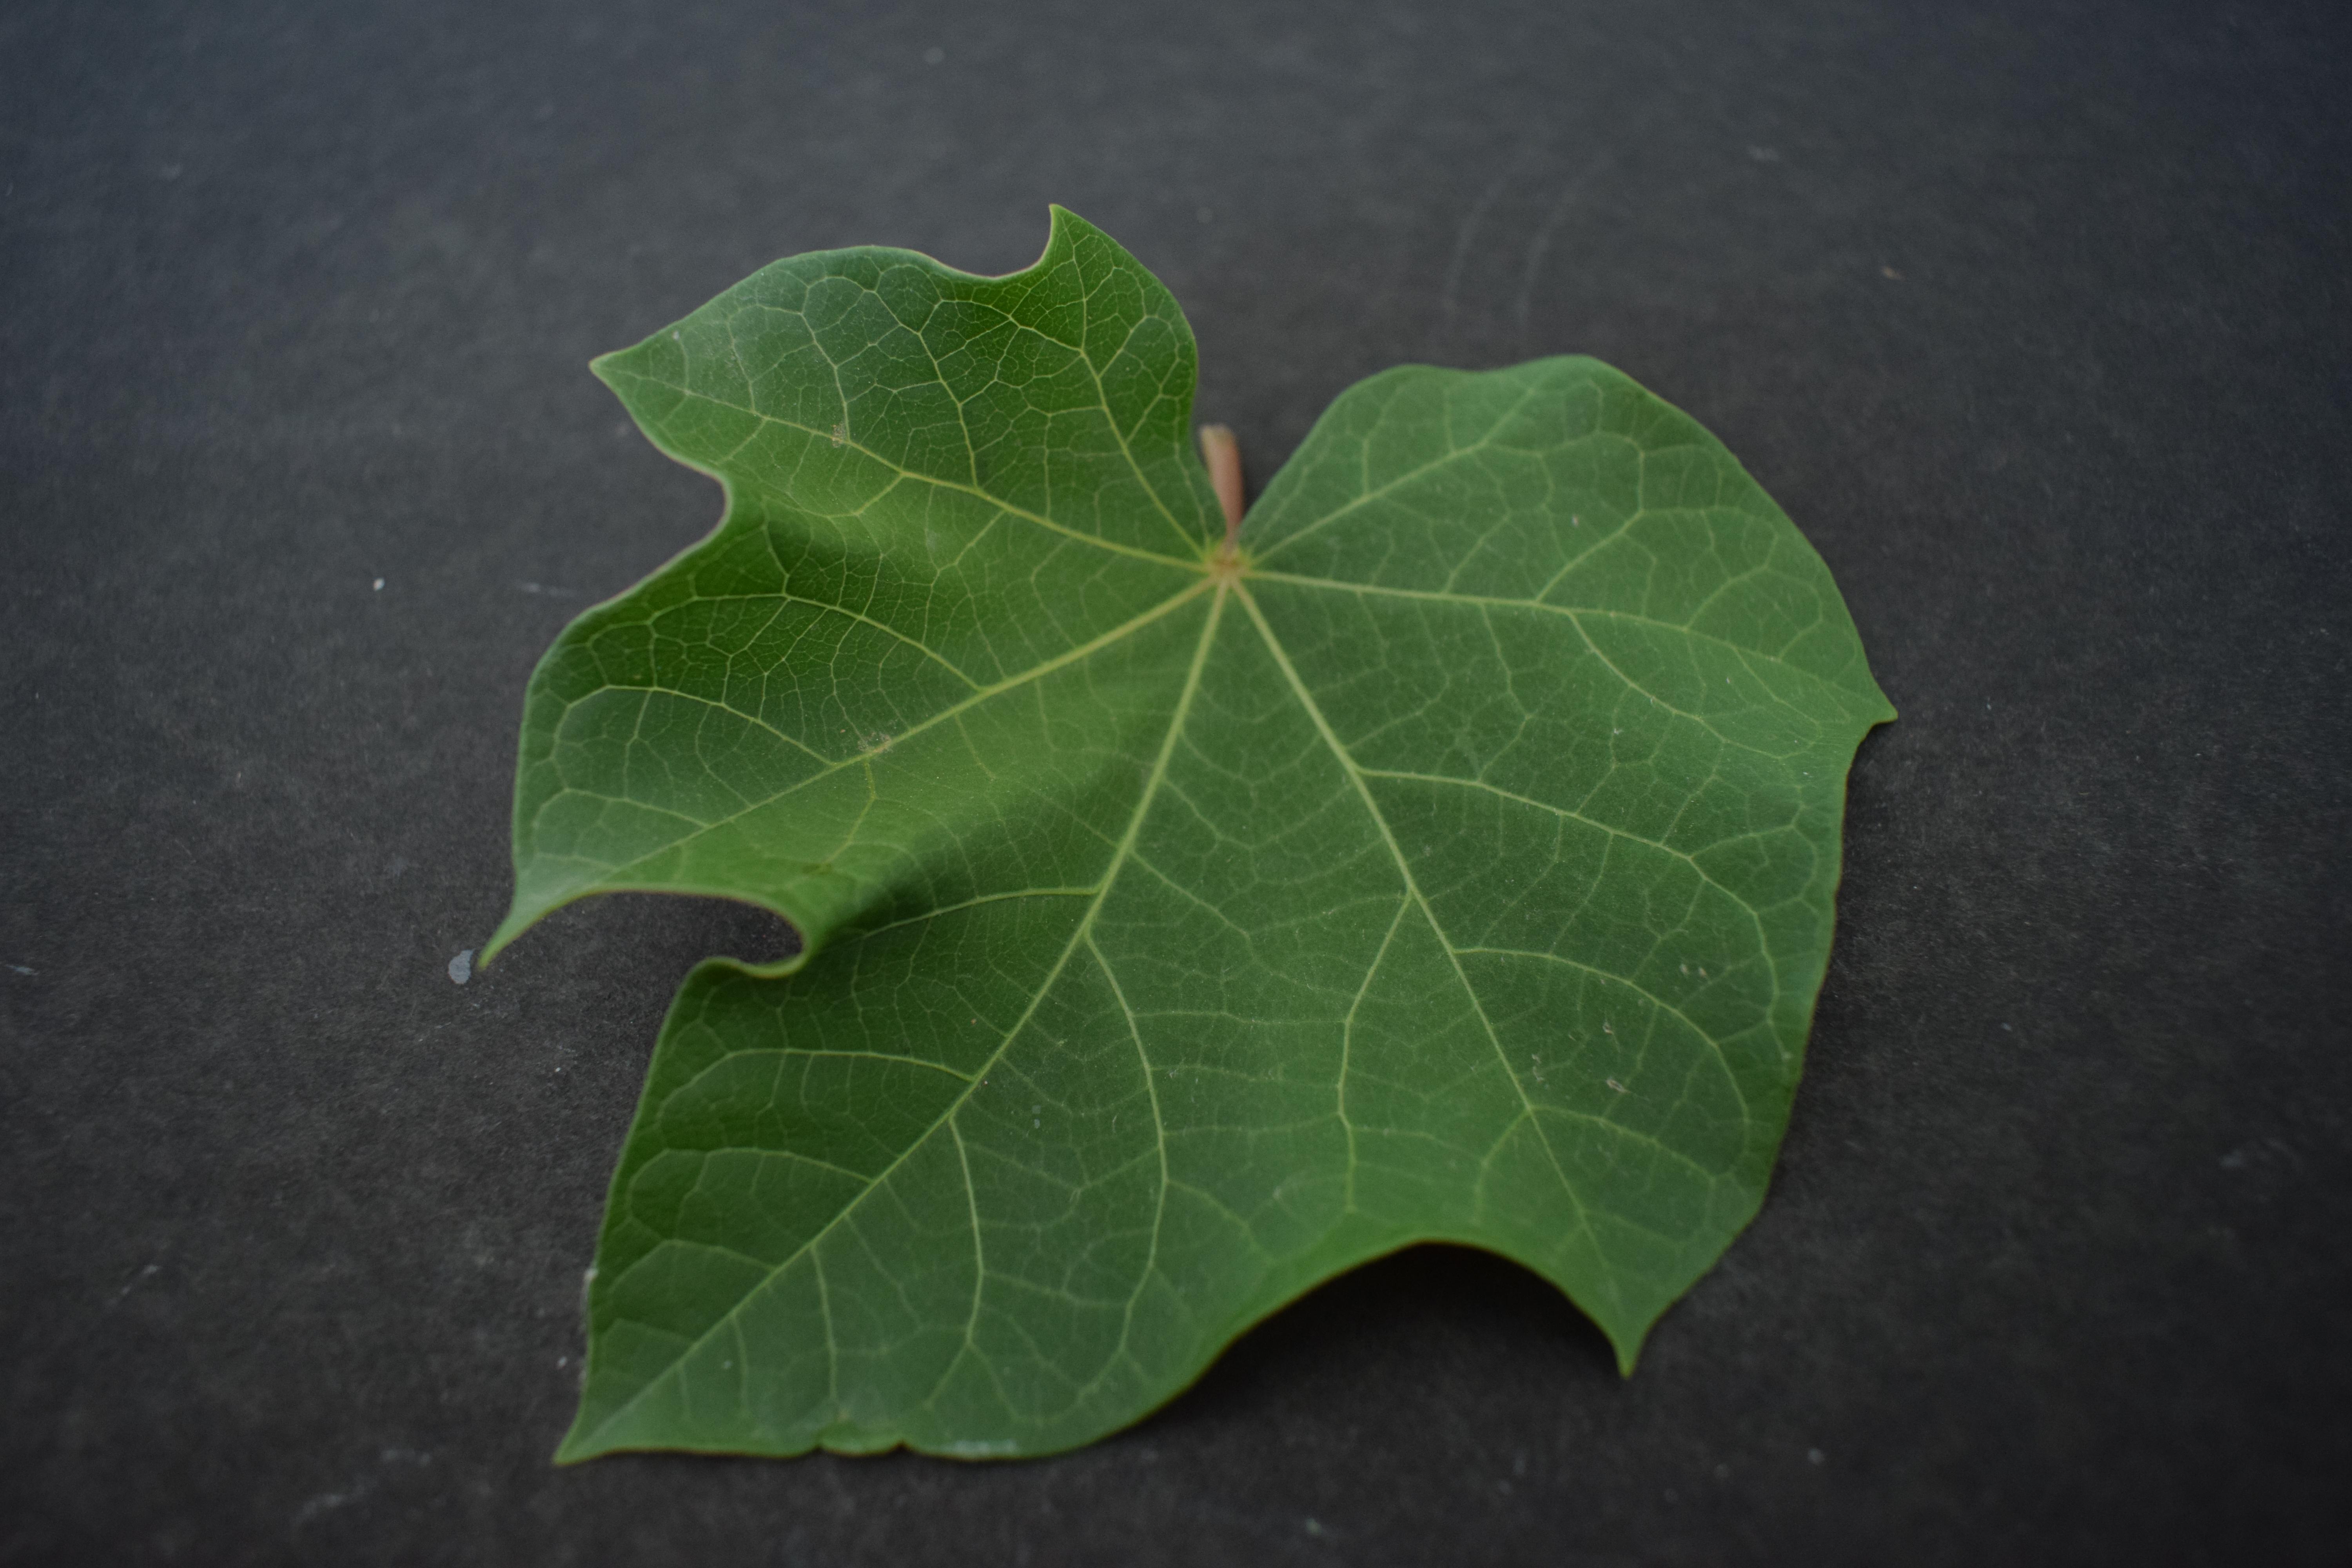
Plant species: Jatropha